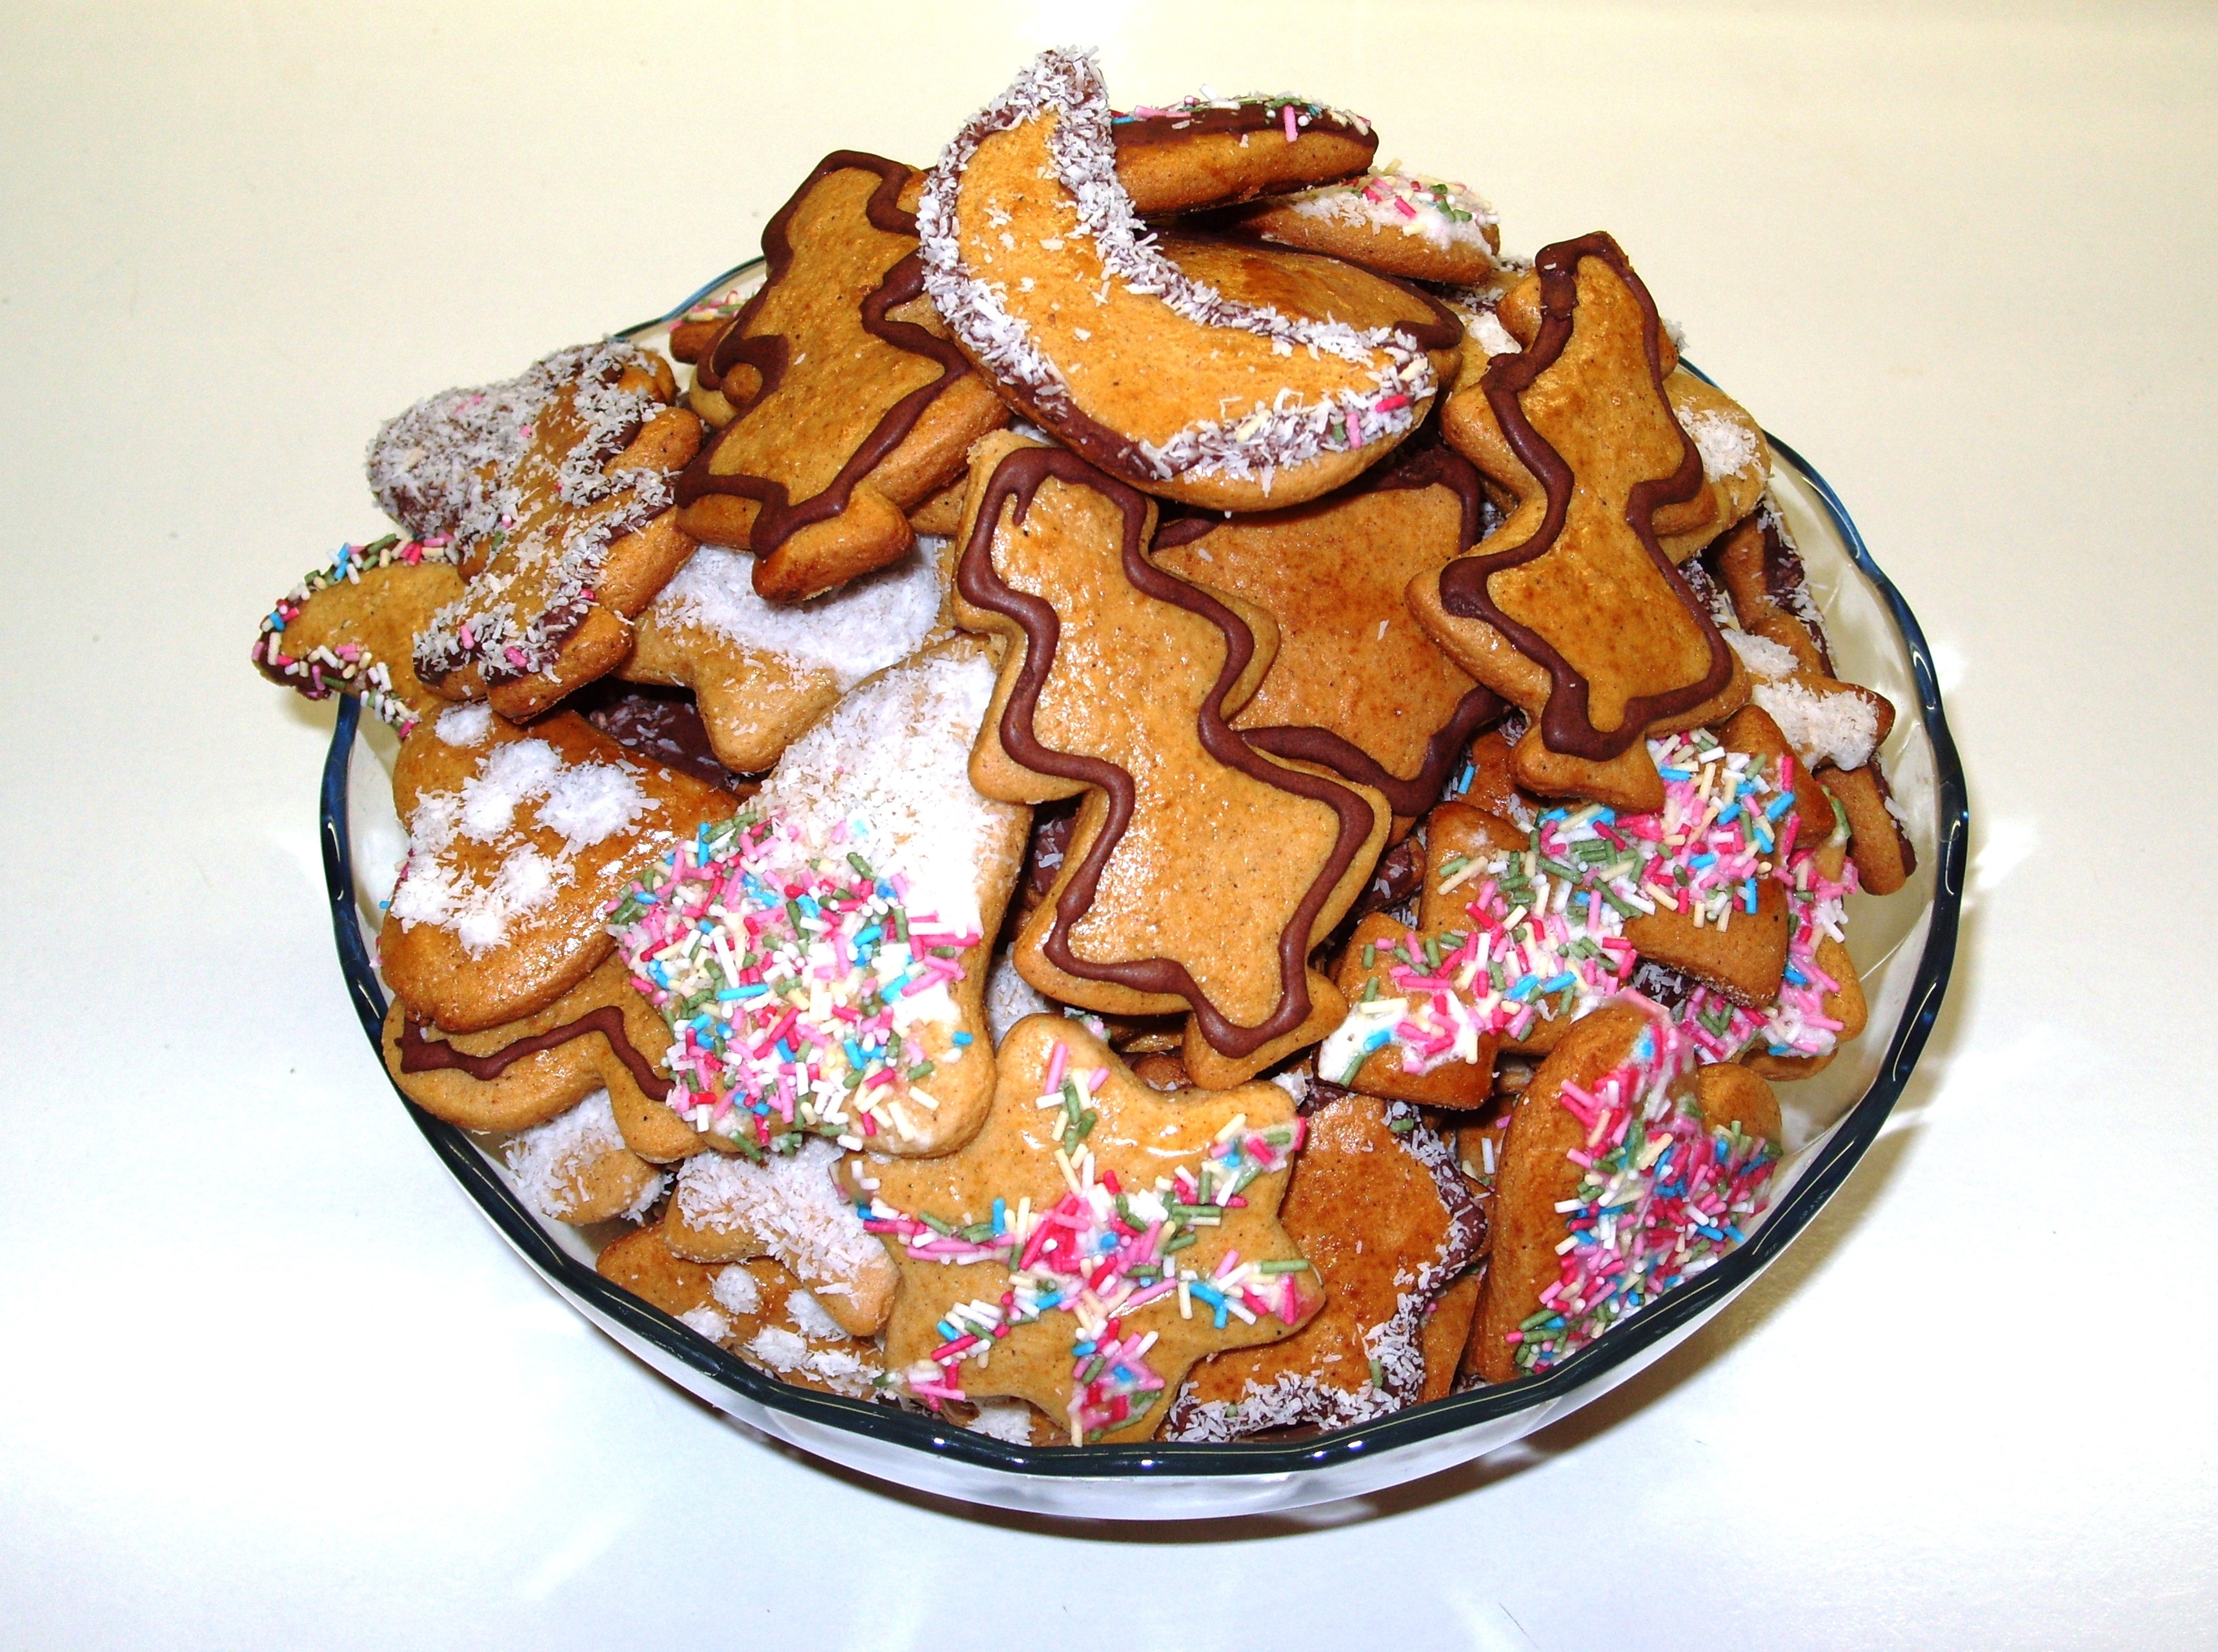
dish, food, christmas, dessert, cuisine, cake, chocolate cake, advent, icing, gingerbread, baked goods, snack food